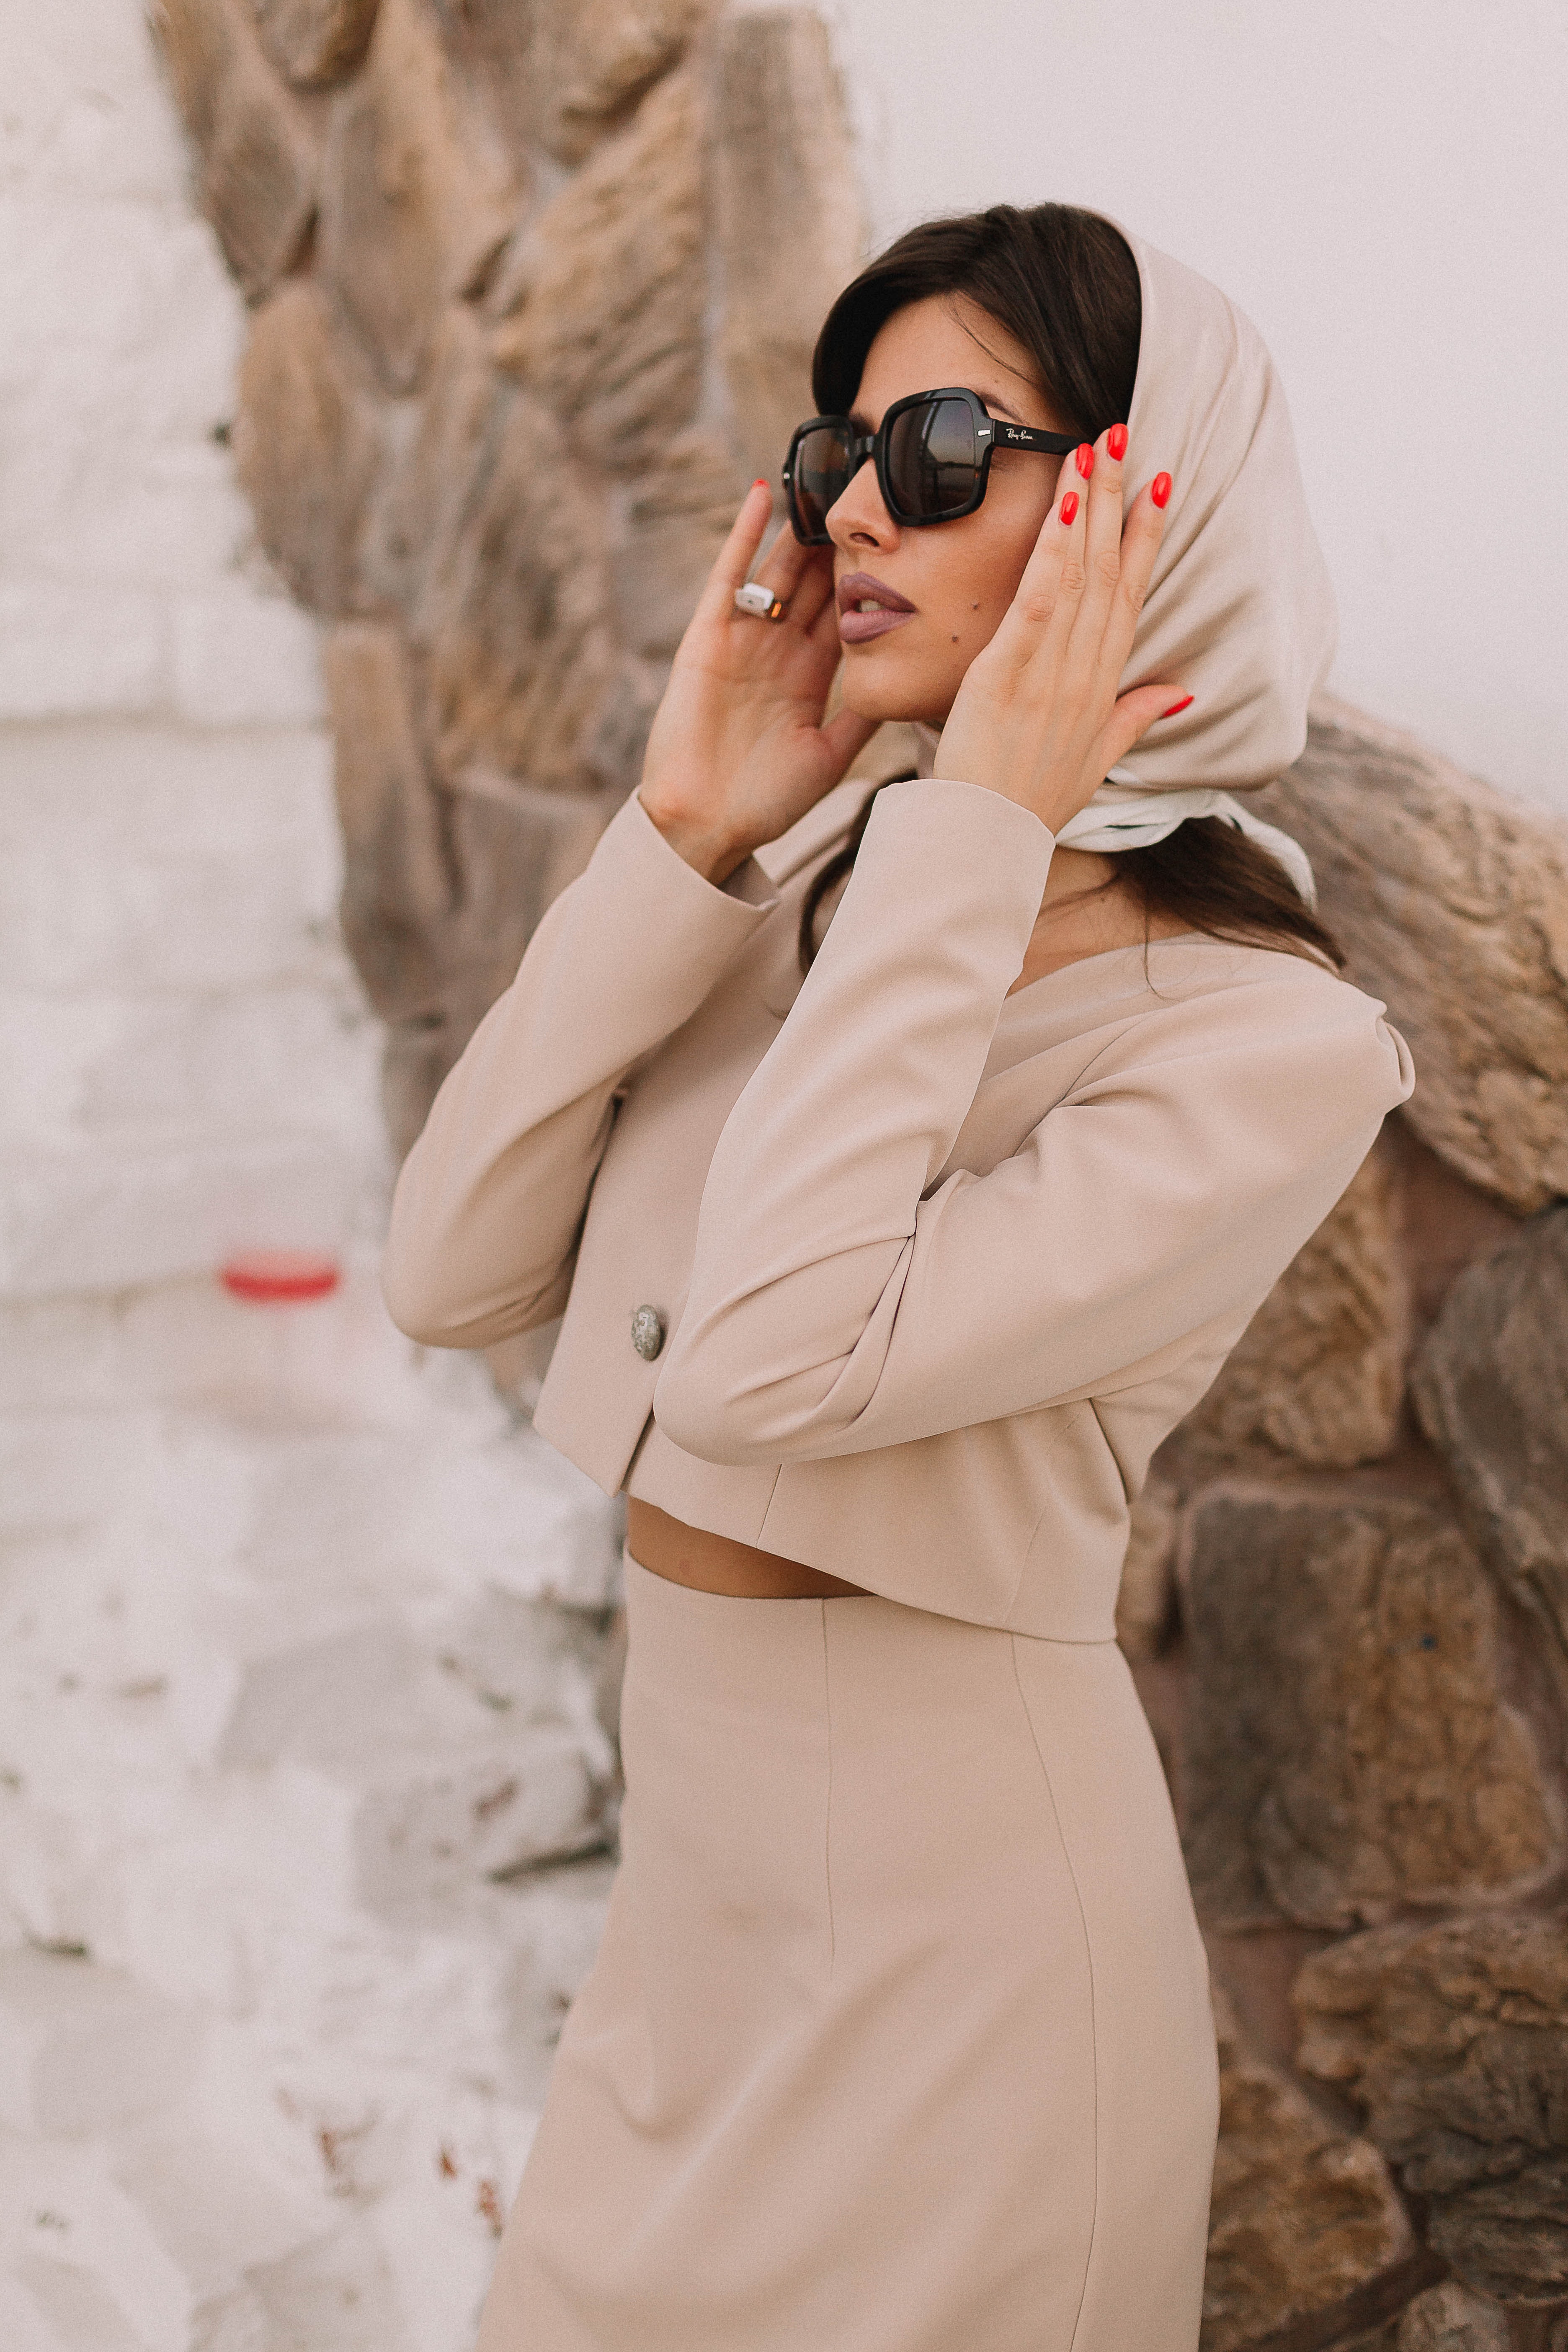
beauty, glasses, lip, hand, shoulder, vision care, goggles, sunglasses, human body, eyewear, neck, sleeve, street fashion, gesture, headgear, waist, blazer, formal wear, black hair, jacket, fashion design, happy, long hair, event, landscape, suit, fur, winter, fashion accessory, fashion model, sitting, belt, top, tradition, freezing, photo shoot, rock, tourism, uniform